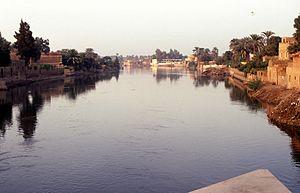
Le Bahr Youssouf ou Bahr Youssef, en arabe بحر يوسف, est un canal du Nil, considéré comme un bras occidental du fleuve, dont le nom signifie « rivière de Joseph ».